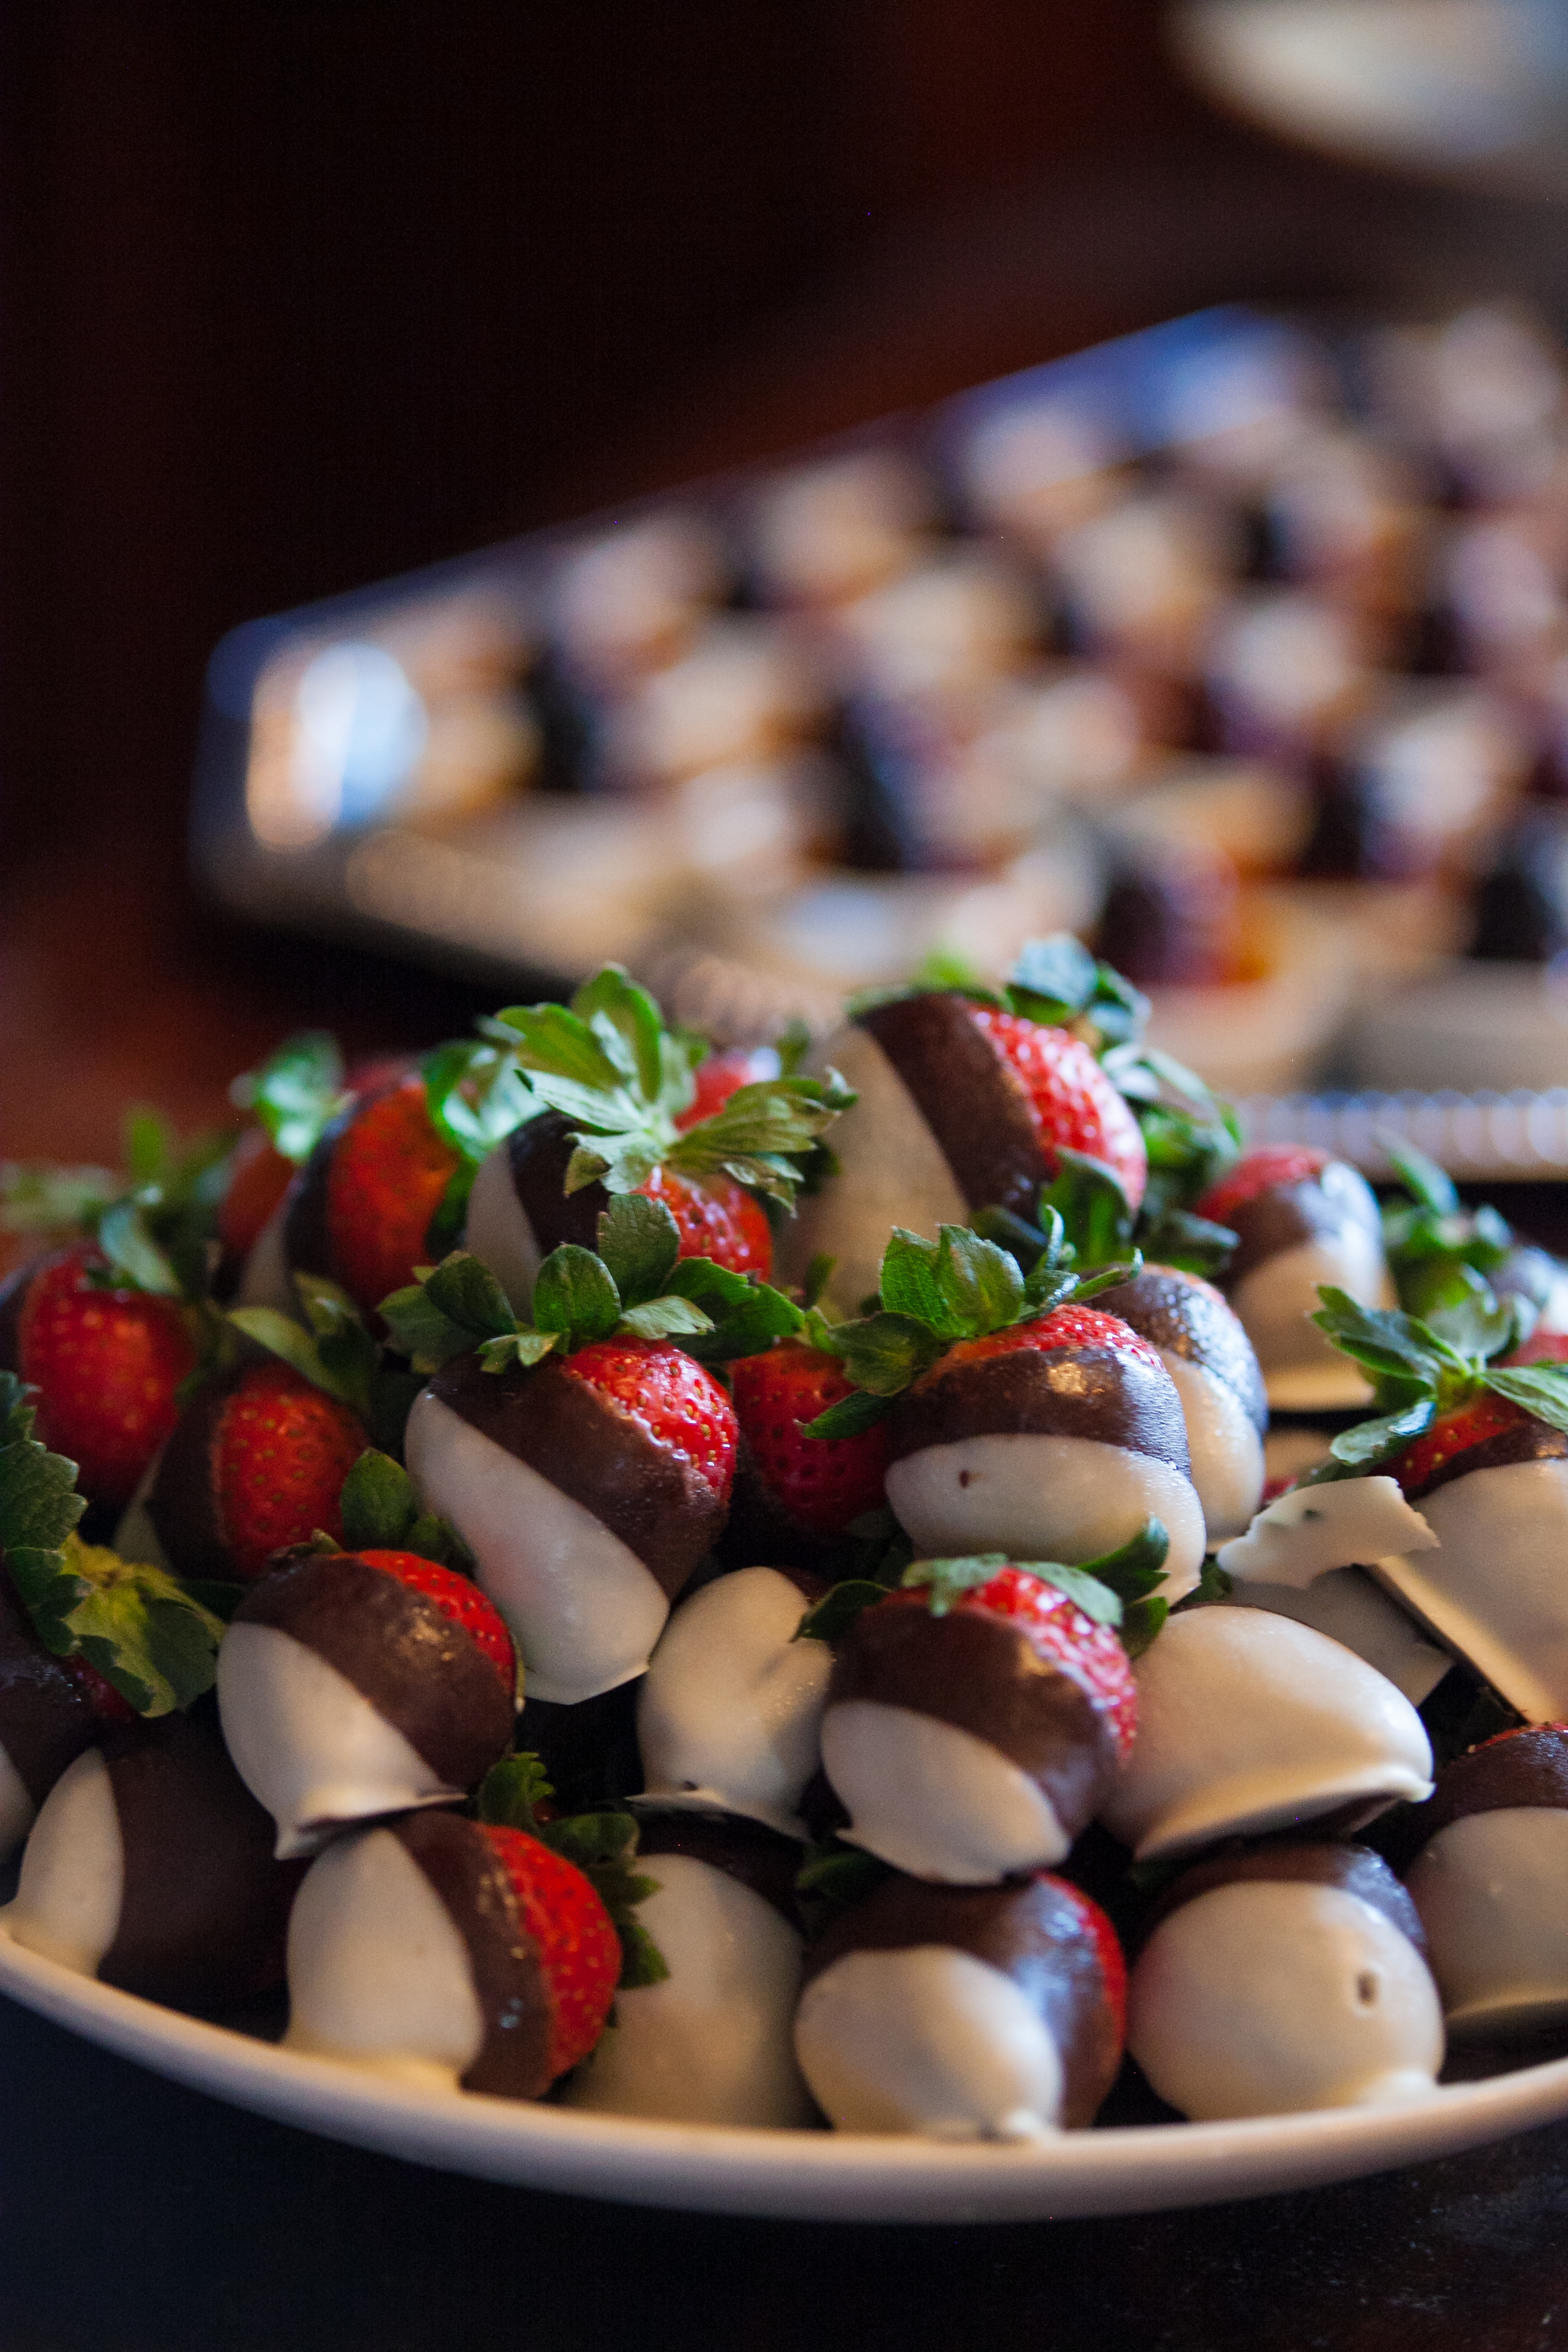
fruit, berry, sweet, dish, meal, food, produce, romantic, breakfast, chocolate, baking, gourmet, ice cream, dessert, cuisine, strawberry, sweetness, flavor, dipped, chocolate covered